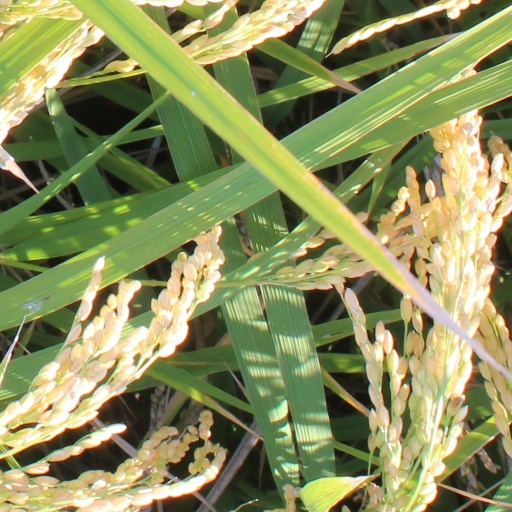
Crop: rice